Grazia Livi

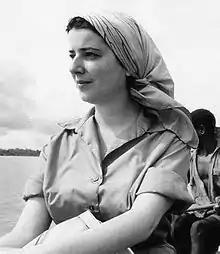
Grazia Livi in Africa in 1961

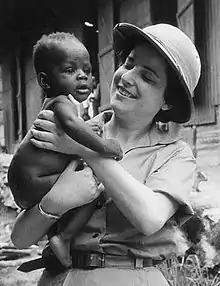
Grazia Livi in Africa in 1961

Born in Florence, Livi got a degree in Romance studies with Gianfranco Contini, then in 1958 she wrote her first novel, "Gli scapoli di Londra" ("The London Bachelors").